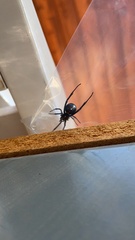
Species: Lactrodectus_hesperus